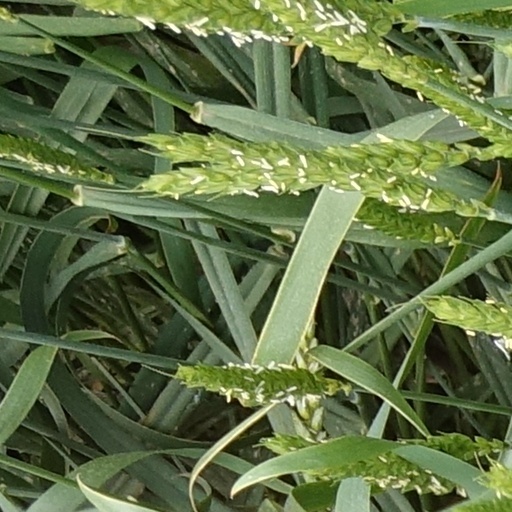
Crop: wheat